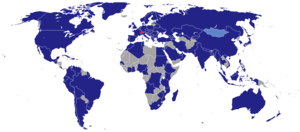
La Confédération suisse est représentée dans le monde grâce à ses missions diplomatiques.